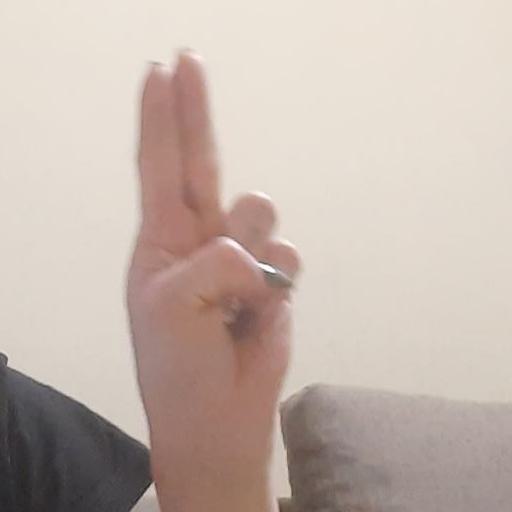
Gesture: two_up